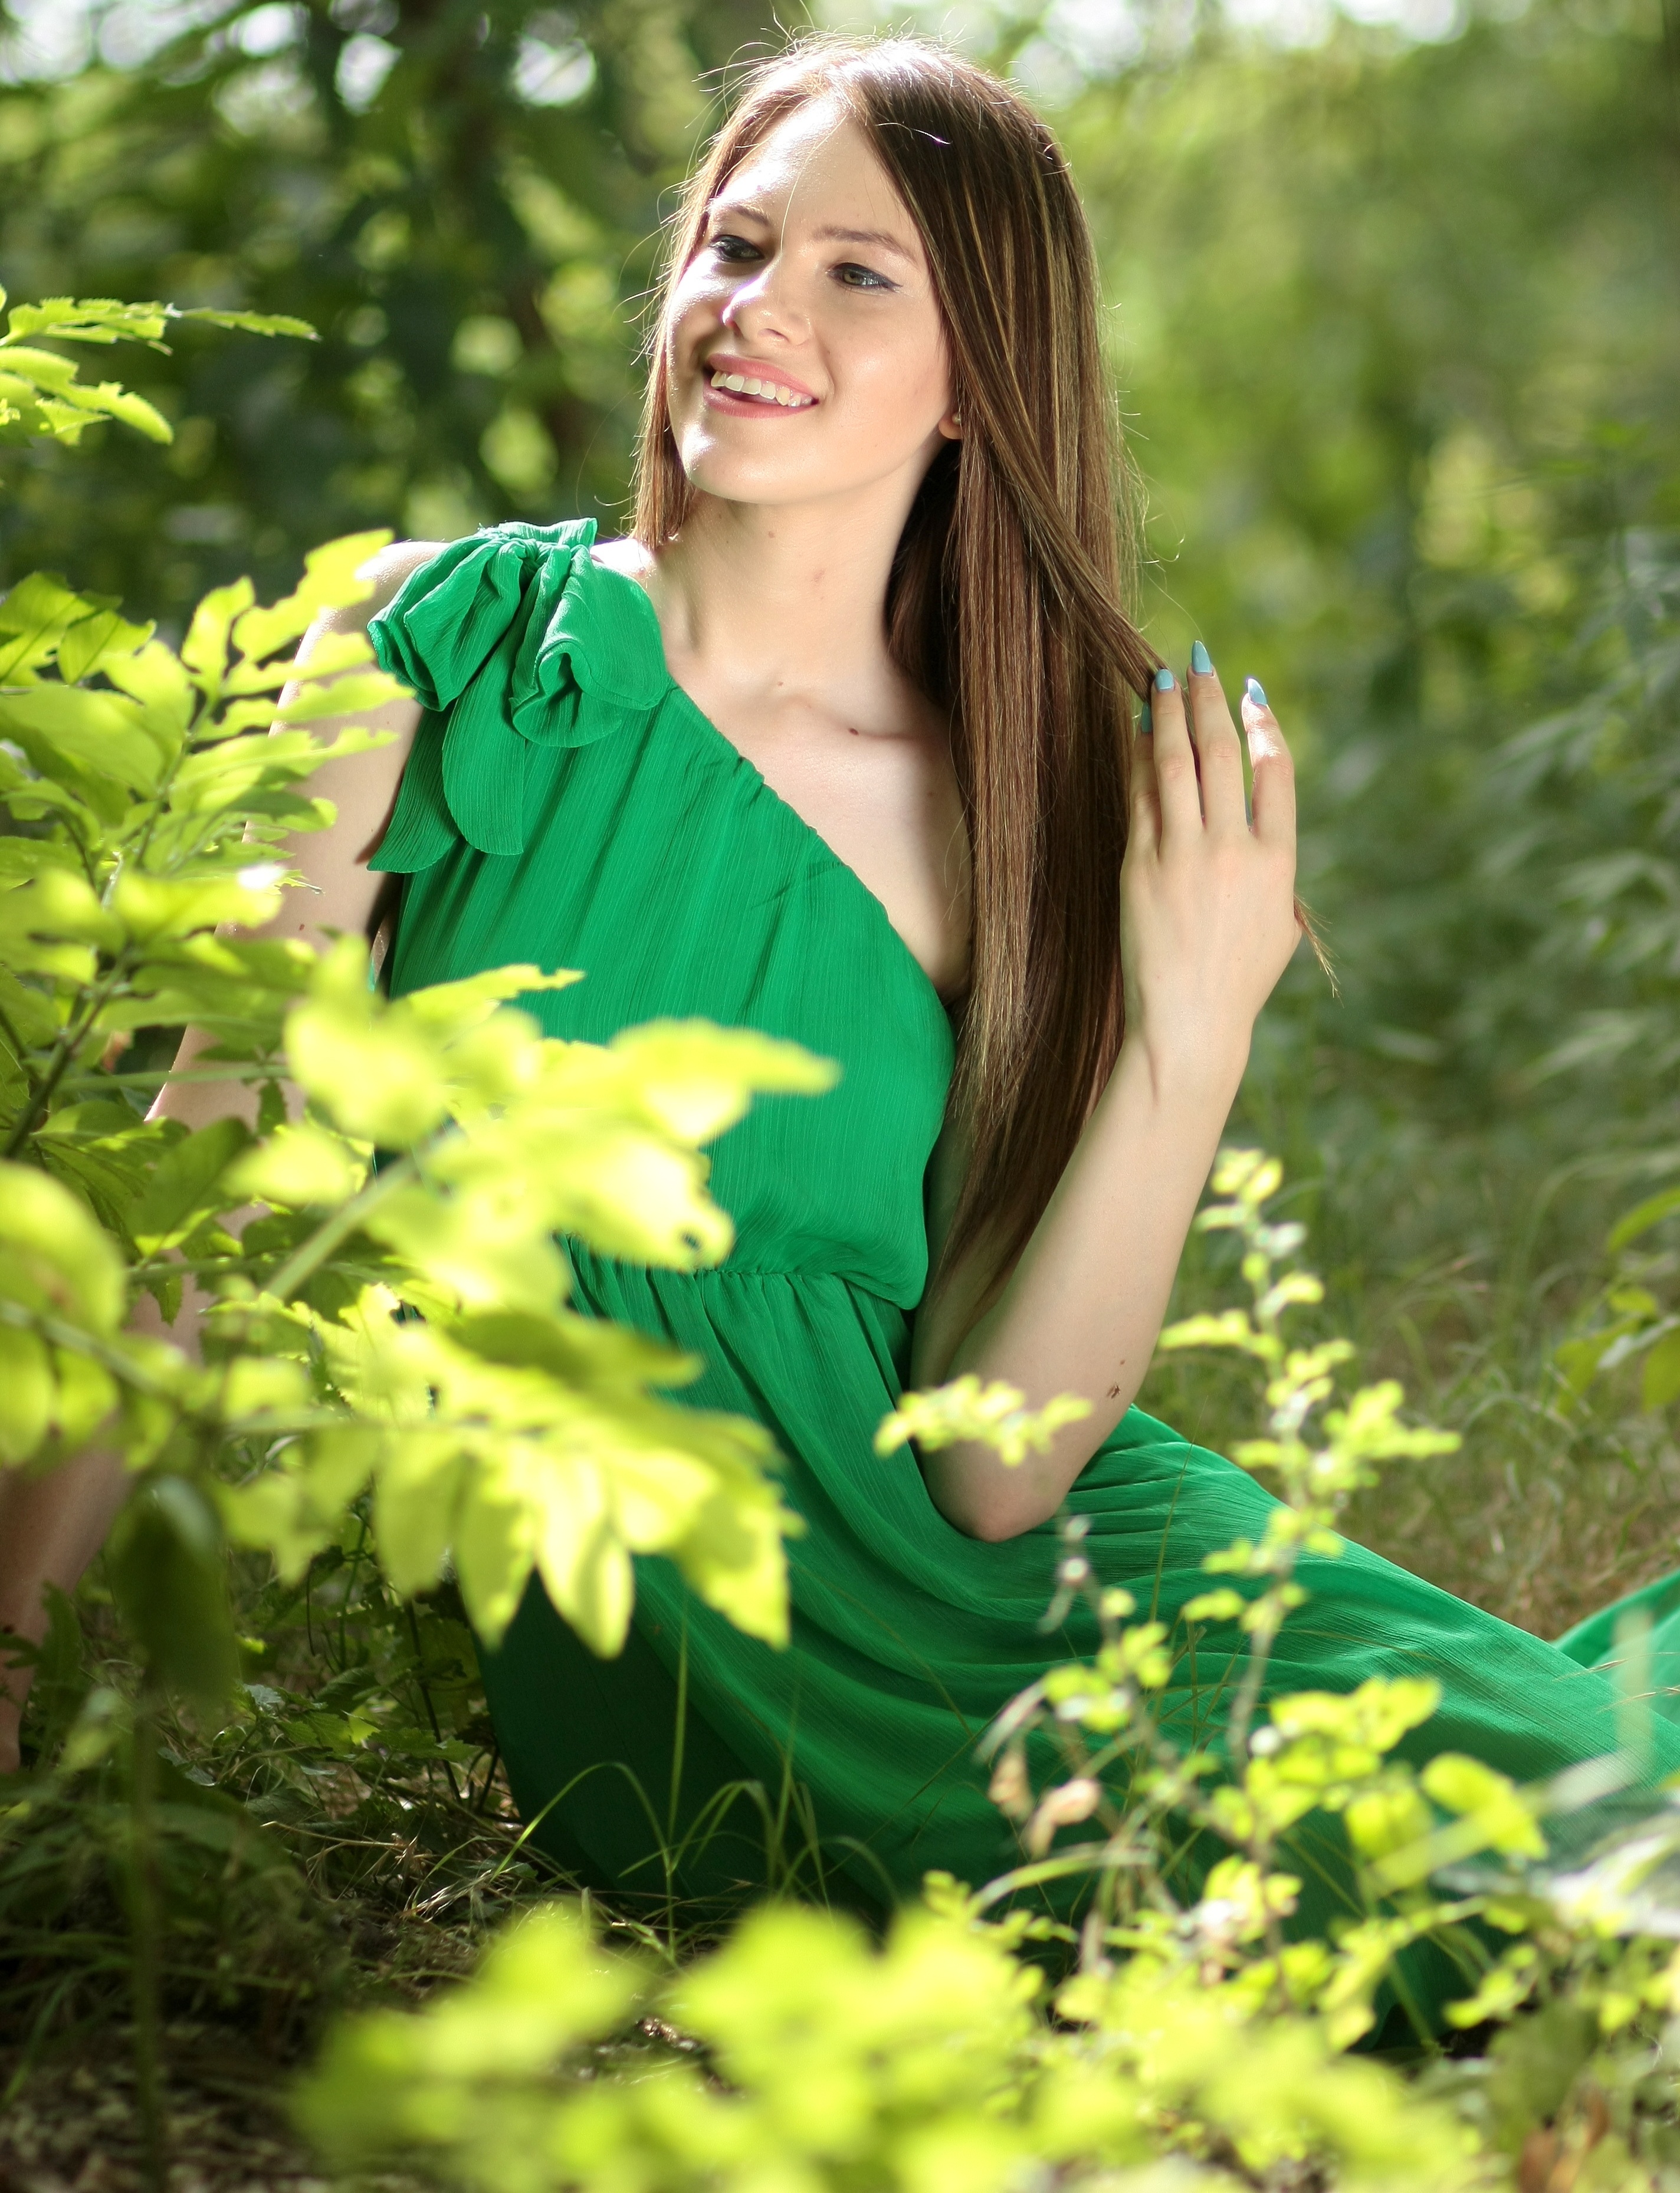
nature, forest, grass, plant, girl, woman, lawn, photography, meadow, sunlight, flower, model, green, long hair, dress, beauty, woodland, seductive, photo shoot, brown hair, portrait photography